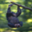
Label: chimpanzee